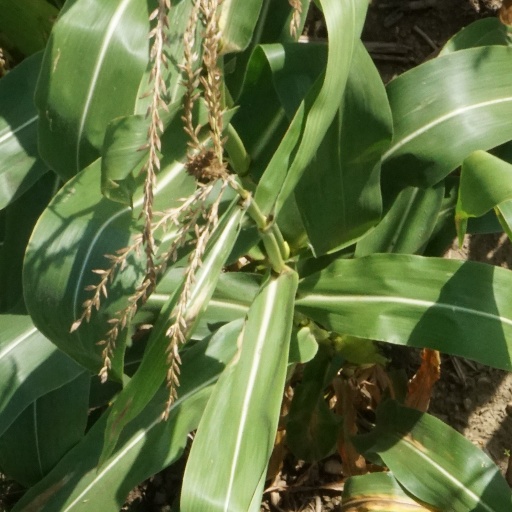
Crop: maize; corn